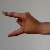
The image shows a hand gesture representing the letter 'Z' in Indian Sign Language.